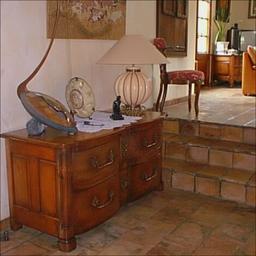
Room type: livingroom